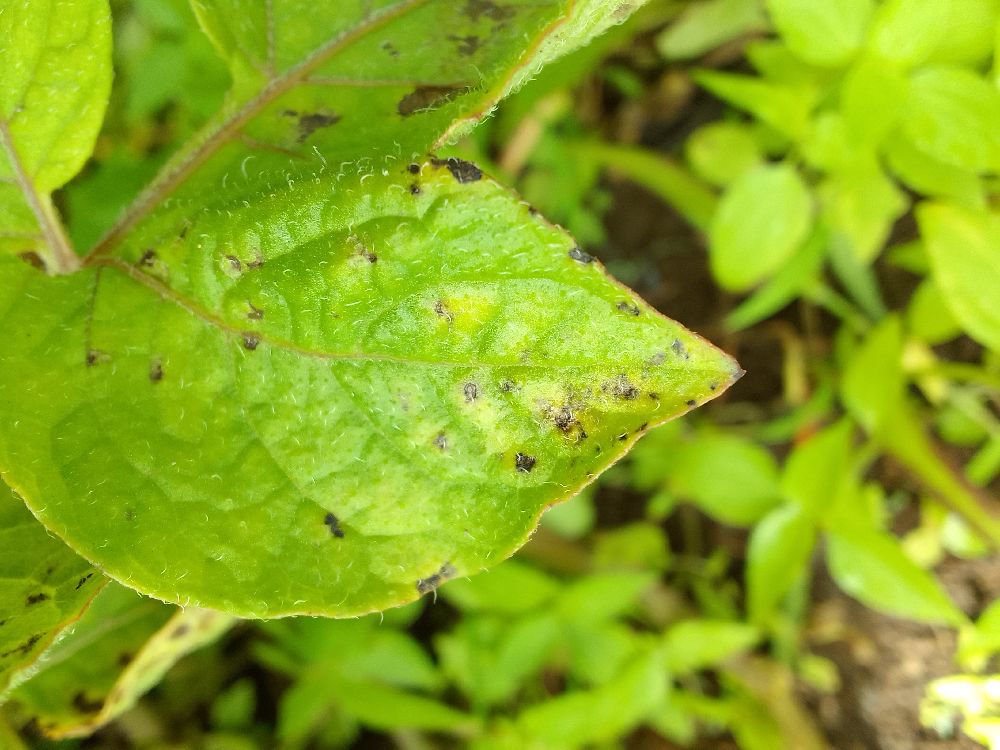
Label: Early blight